Old Jewish cemetery, Hebron

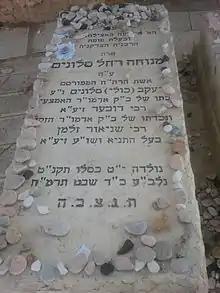
Grave of Menucha Rochel Slonim in Hebron.

Every year hundreds of members of the Chabad Lubavitch hasidic movement attend the anniversary of the passing of Menucha Rochel Slonim, a granddaughter of the founder of Chabad, Rabbi Shneur Zalman of Liadi and a matriarch of the Hebron Jewish community. After a visit to the cemetery, a festive meal and gathering is held attracting top rabbis from around the country.